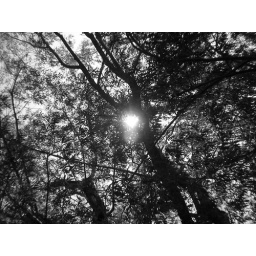
Sun through the big tree in my back yard in black and white